Rose Lime Kiln

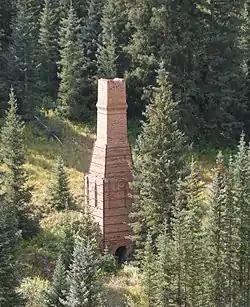

The Rose Lime Kiln, near Lake City, Colorado, was built in 1881. It was listed on the National Register of Historic Places in 1993.